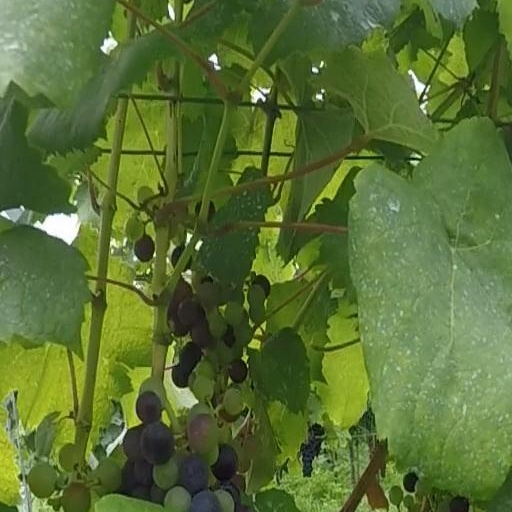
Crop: grape